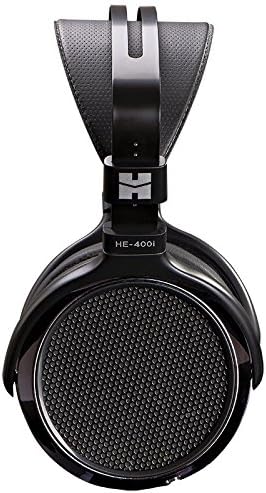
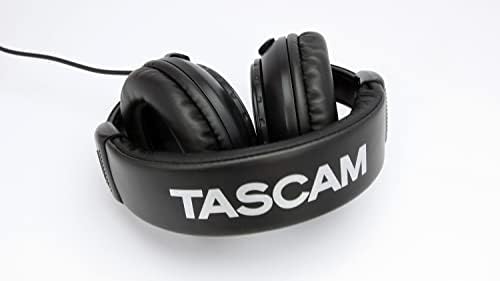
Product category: headphones
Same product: no